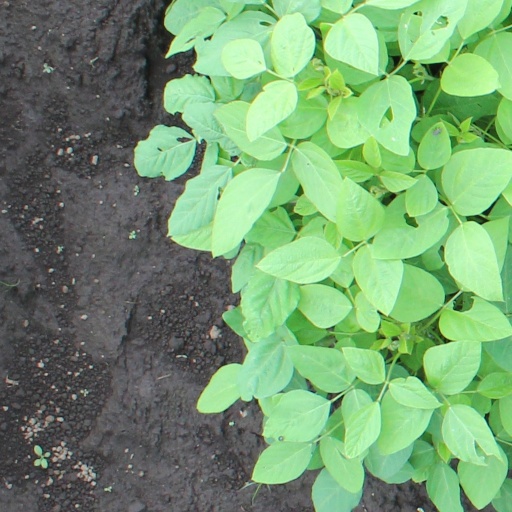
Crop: soybean